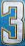
Number: 3